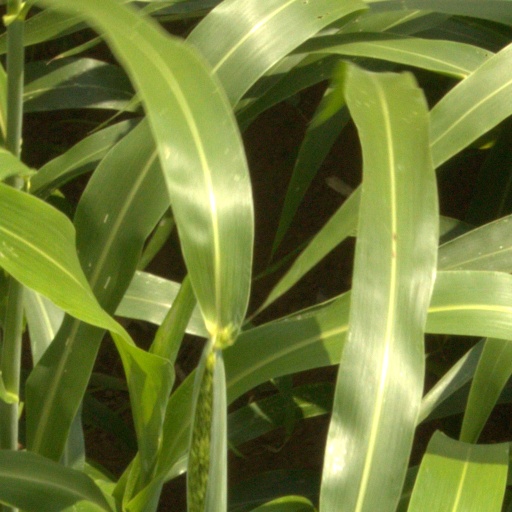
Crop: sorghum